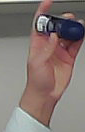
Product: nivea_rollon